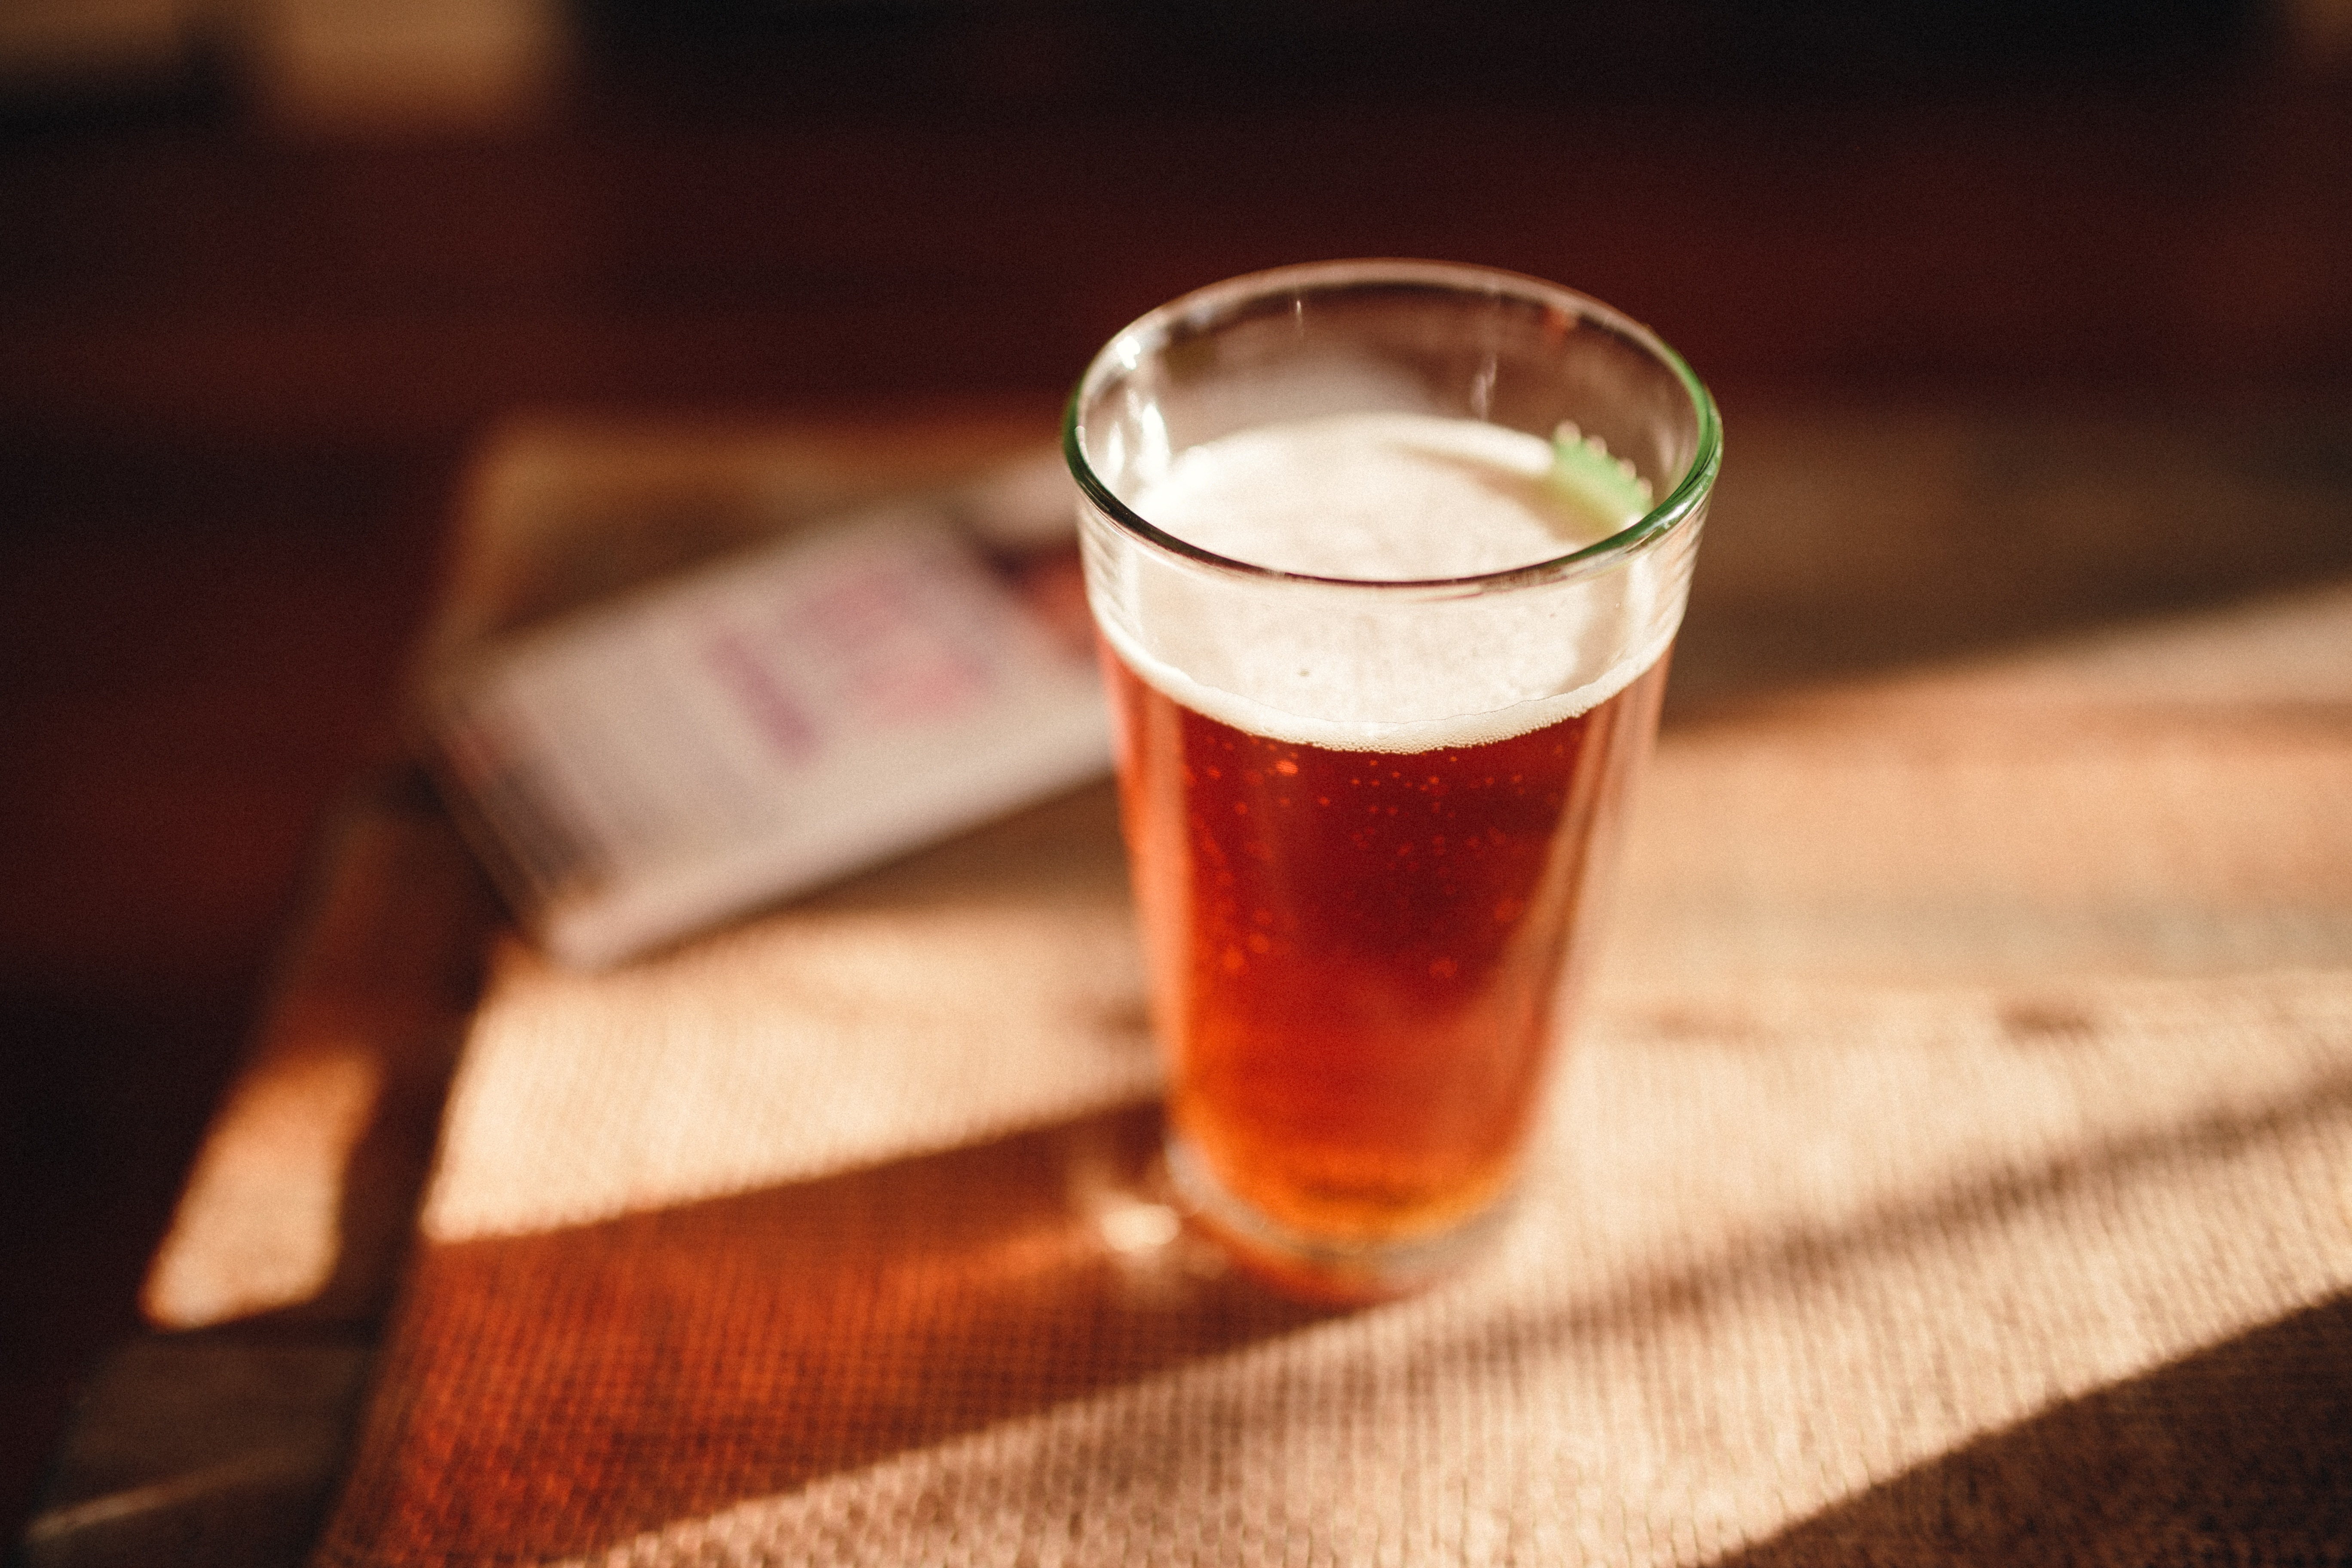
produce, drink, beer, cocktail, liqueur, alcoholic beverage, negroni, distilled beverage, beer cocktail